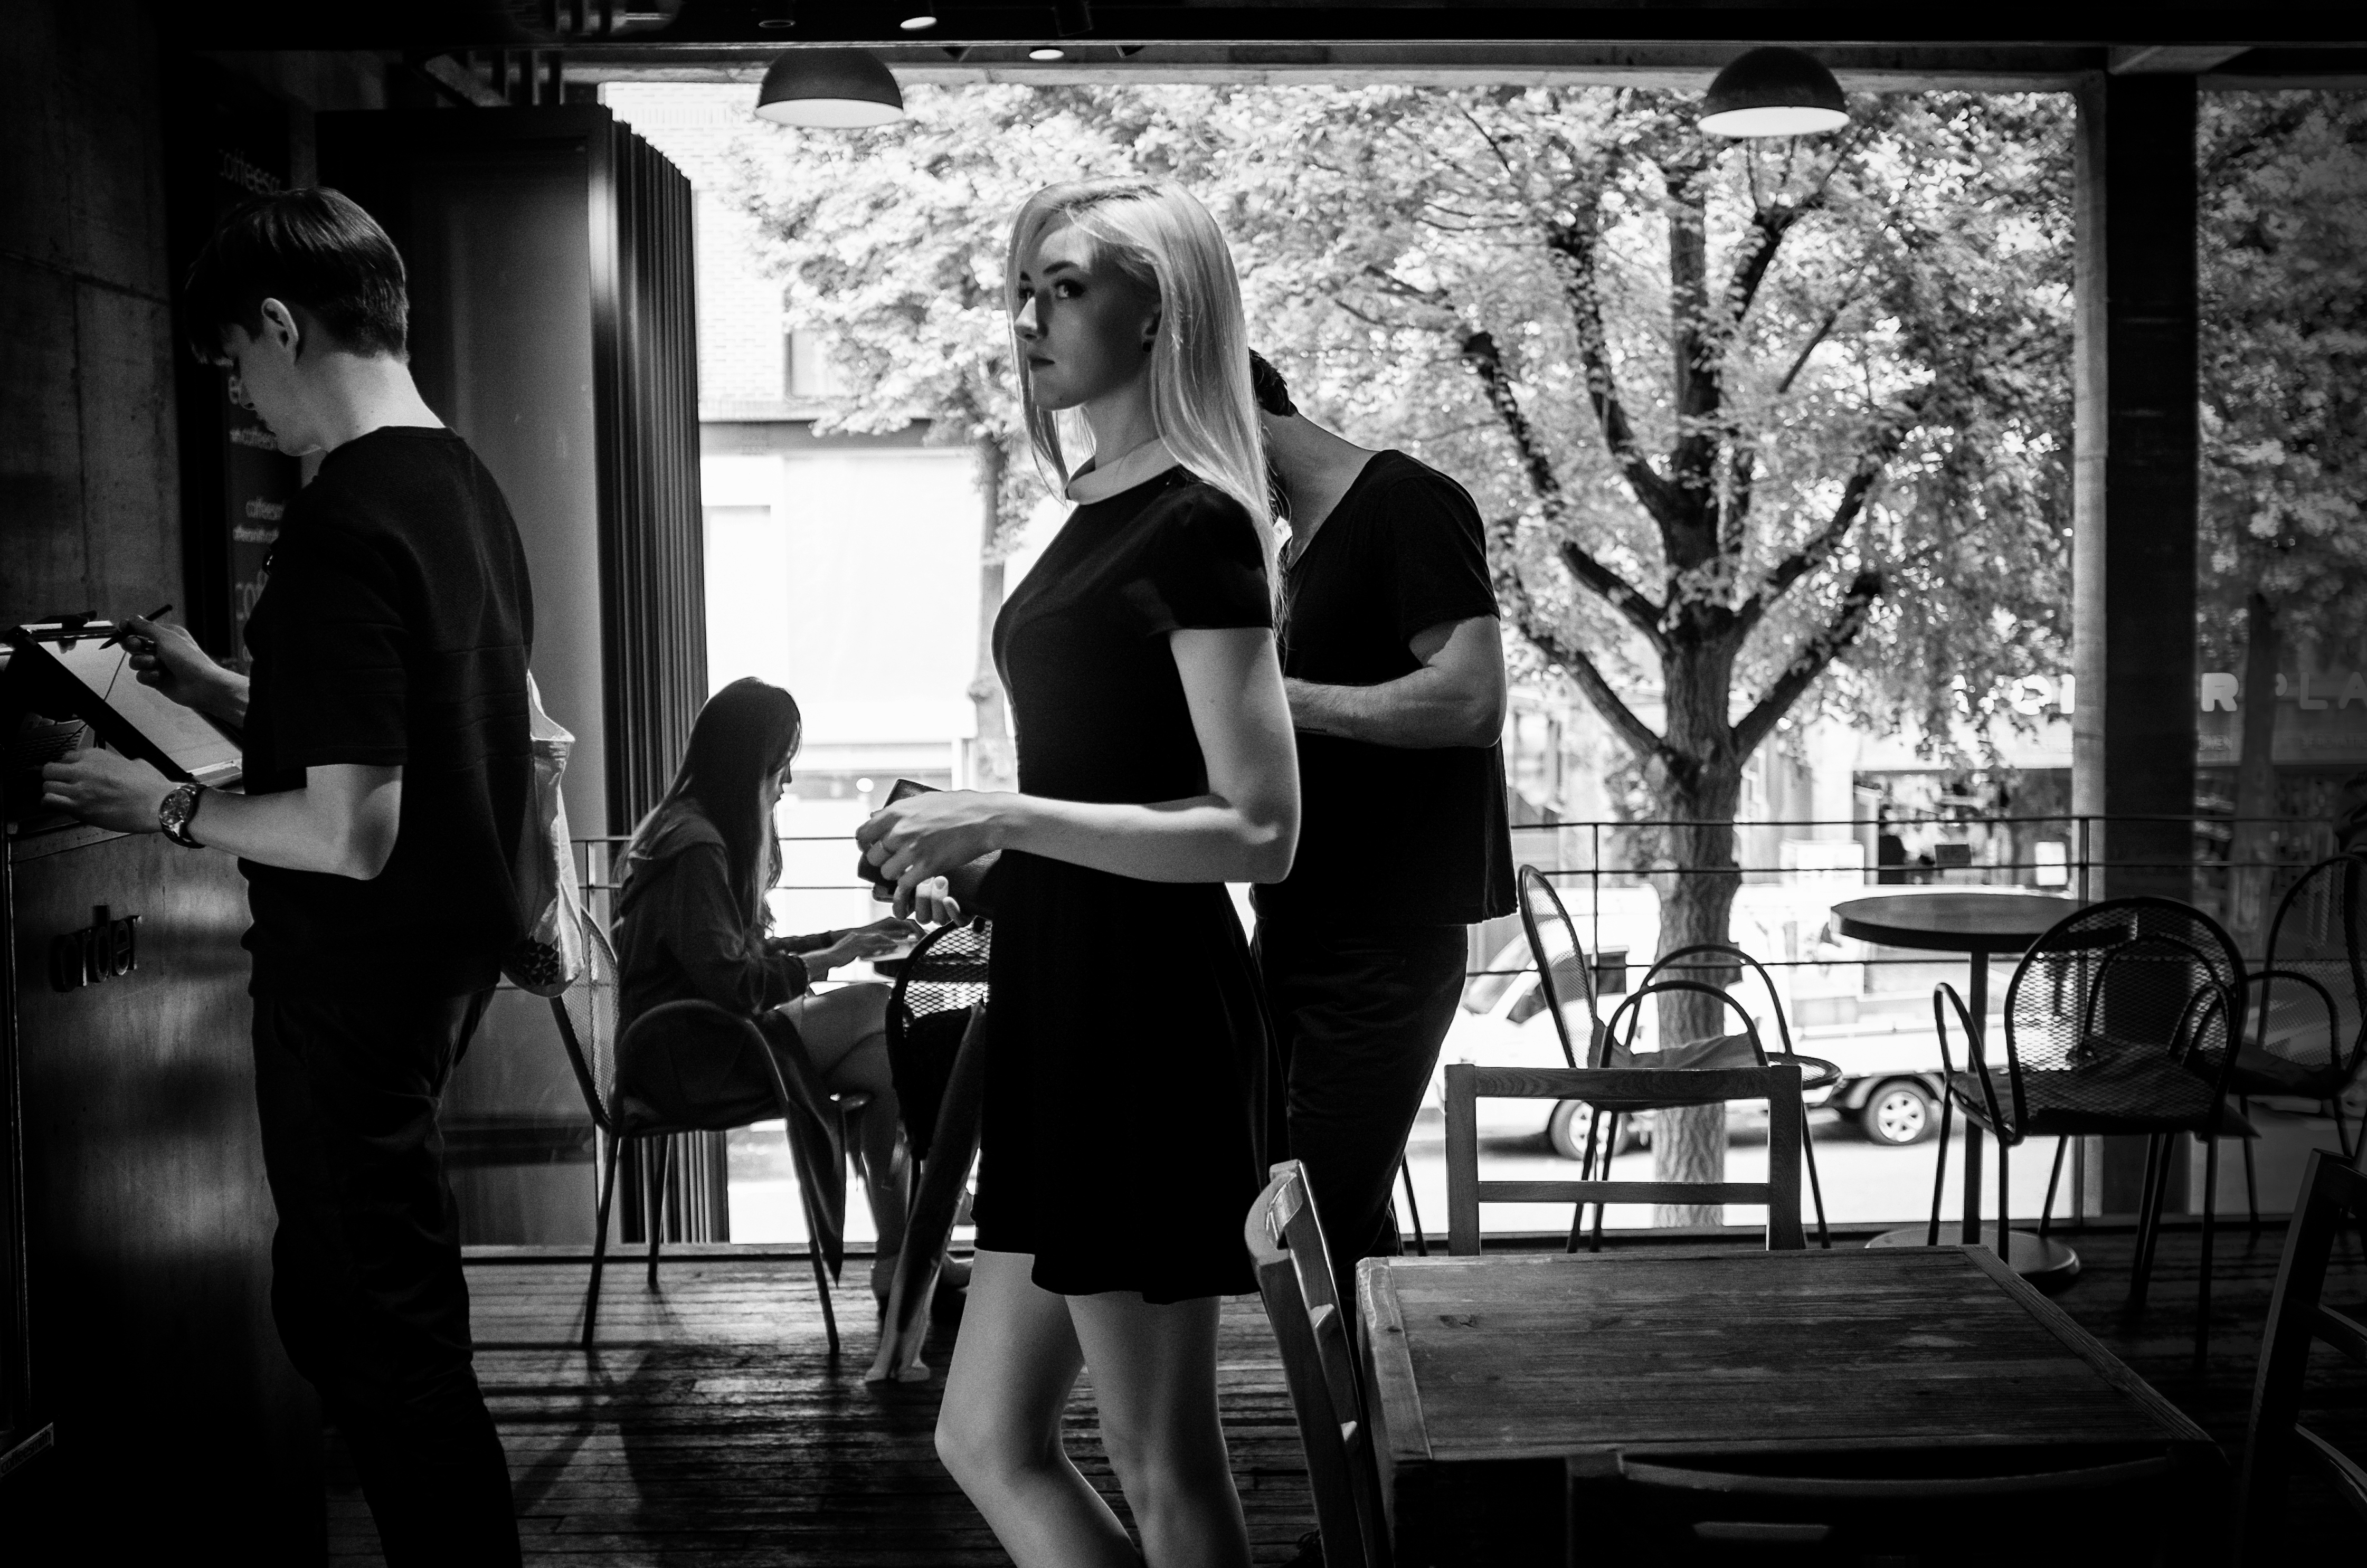
black and white, white, photography, black, monochrome, streetphotography, bw, photograph, stphotographia, seoul, artinbw, dakohuang, bwartaward, photo shoot, monochrome photography, portrait photography, film noir